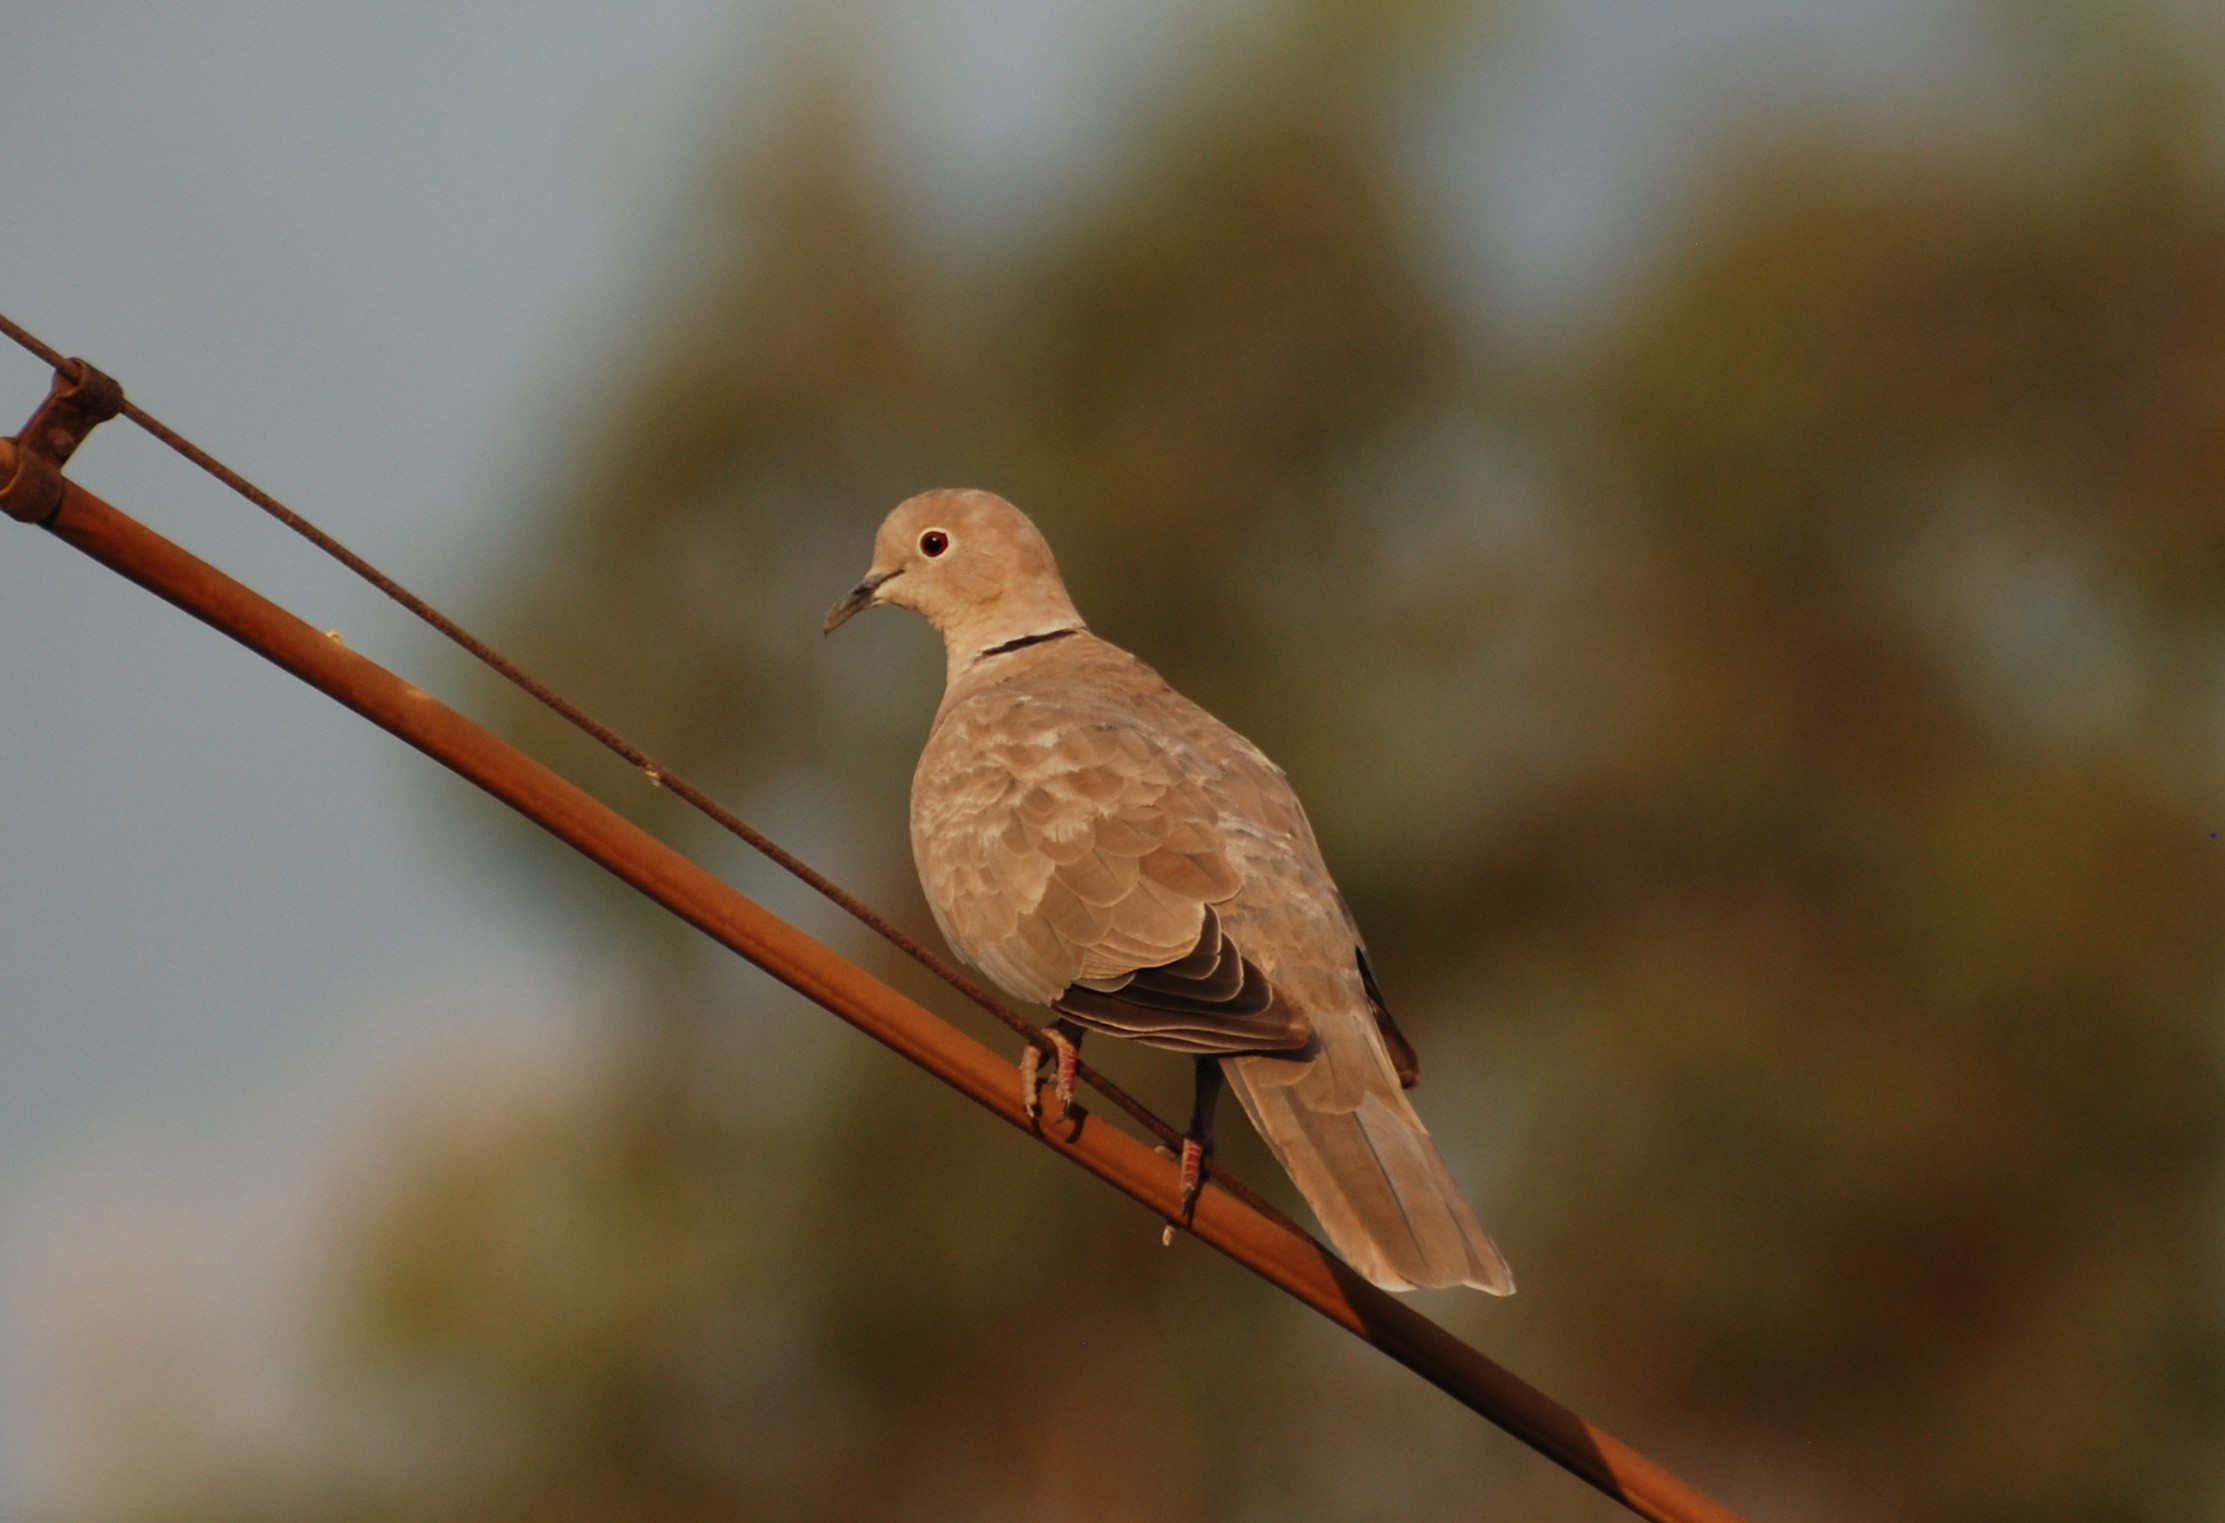
nature, branch, bird, wildlife, beak, nikon, fauna, close up, birds, turkey, vertebrate, finch, d80, naturesfinest, turkei, nikond80, turkiye, turquia, turchia, old world flycatcher, perching bird